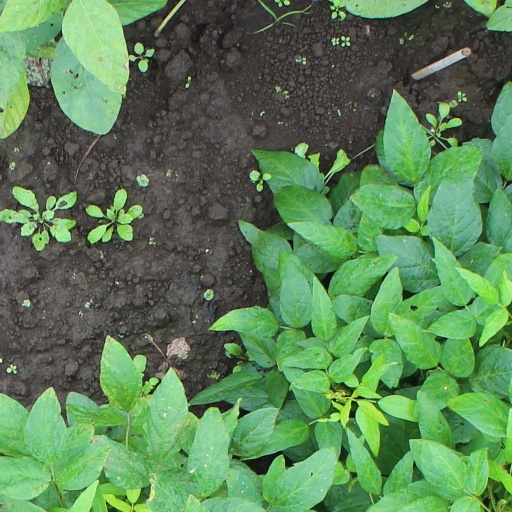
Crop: soybean